The Tribunal, Glastonbury

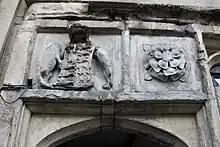
The royal arms and Tudor rose above the entrance

Glastonbury Tribunal owes its name to the fact that it was formerly mistakenly identified with the Abbey's tribunals, where secular justice was administered for Glaston Twelve Hides. The name may have been first used by John Collinson in his "History and Antiquities of the County of Somerset" in 1791, however when investigated by Richard Warner in 1826 he could not identify where the name had originated. It was also thought to be the site of trials by Judge Jeffreys for the Bloody Assizes after the Monmouth Rebellion.